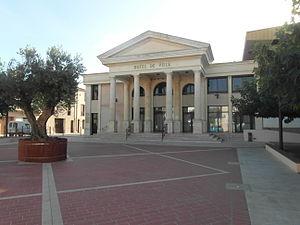
Mairie de Le Soler (66)
Le Soler est une commune française située dans le département des Pyrénées-Orientales, en région Occitanie.